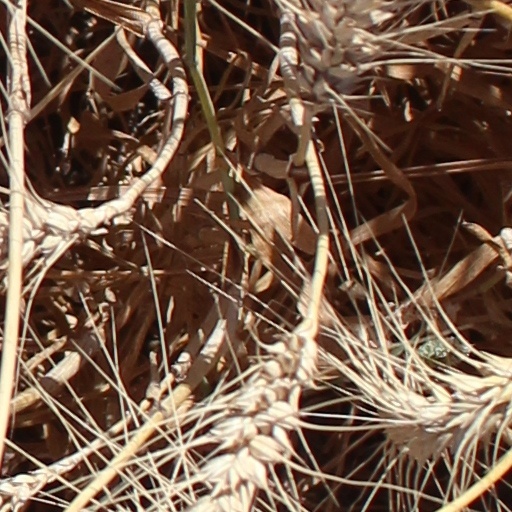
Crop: wheat